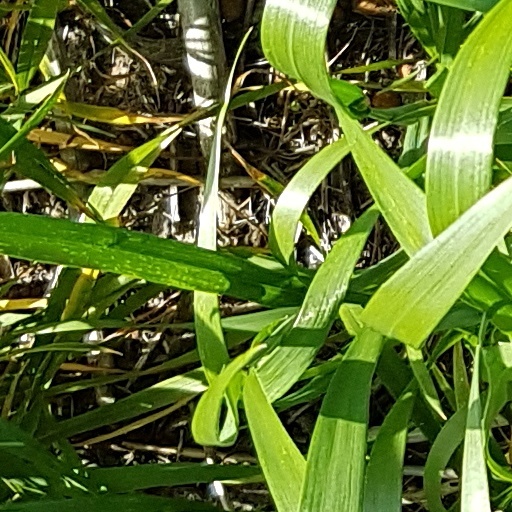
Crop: wheat